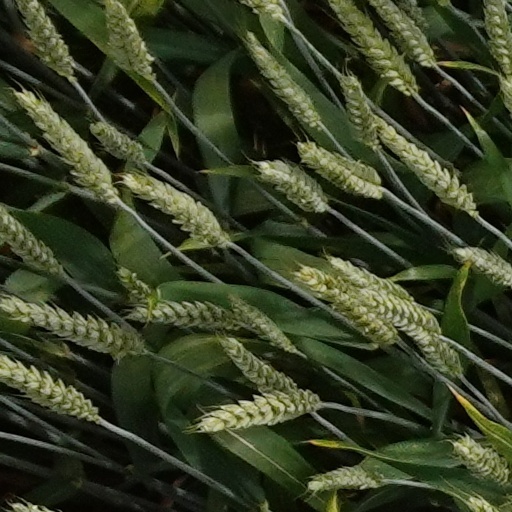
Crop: wheat